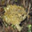
Label: frog